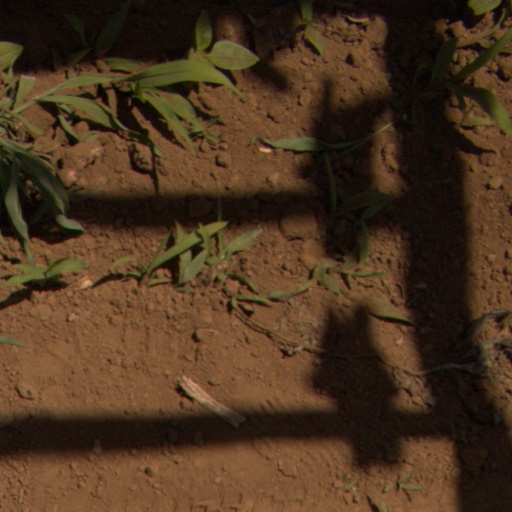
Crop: Jerusalem artichoke